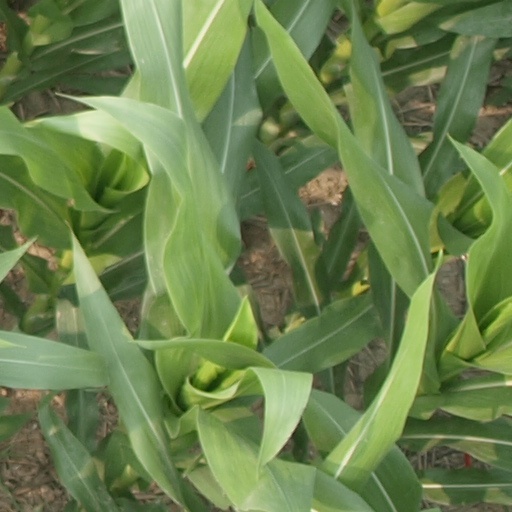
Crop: maize; corn